Boris (band)

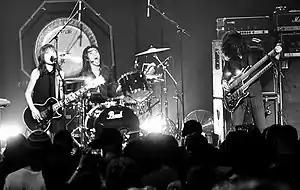
Boris performing in Australia, 2012 (L-R: Wata, Atsuo, Takeshi)

is a Japanese rock band that draws variously from styles such as sludge metal, drone, noise, psychedelia, and minimalism. Formed in 1992 in Tokyo, the band is composed of drummer Atsuo, guitarist/bassist Takeshi, and guitarist/keyboardist Wata. All three members sing. Boris has released more than 20 studio albums on various labels around the world, as well as a variety of live albums, compilations, EPs, singles, and collaborative albums. They have collaborated with acts such as Sunn O))), Merzbow, Keiji Haino, and guitarist Michio Kurihara.